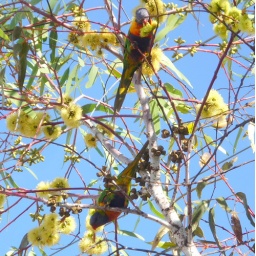
little lorikeets feeding in the gum tree on the footpath outside my house